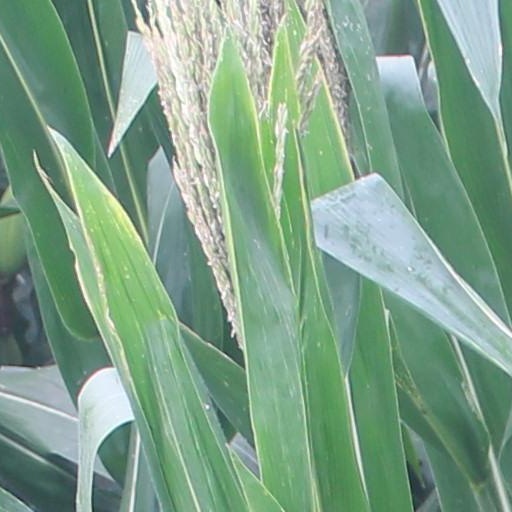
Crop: maize; corn